Tonfa

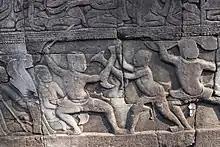
Martial artists of the Khmer Empire wield arm shields at the forearm similar to tonfa in this bas-relief at Cambodia's 12th/13th century Bayon temple

Although the tonfa is most commonly associated with the Okinawan martial arts, its origin is heavily debated. One of the most commonly cited origins is China, although origins from Indonesia to Okinawa are also possible. Although modern martial artists often cite that the tonfa derives from a millstone handle used by peasants, martial arts in Okinawa were historically practised by the upper classes who imported martial arts from China and elsewhere, and it is likely that the weapon was imported from outside Okinawa. The Chinese and Malay words for the weapon ("guai" and "topang" respectively) literally mean "crutch", which may suggest the weapon originating from such device. In Cambodia and Thailand, a similar weapon is used consisting of a pair of short clubs tied onto the forearms, known in Thai as "mai sok" and in Khmer as "staupe". In Thailand and Malaysia, the mai sok often has a similar design to the tonfa, with a perpendicular handle rather than being tied on. In Vietnam, a similar weapon called the song xỉ is made of a pair of steel or aluminum bars. The song xỉ is used as a small shield to protect the forearms and has a sharp tip at the end to attack.